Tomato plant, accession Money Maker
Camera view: bottom (45 deg); turntable rotation: 330 degrees
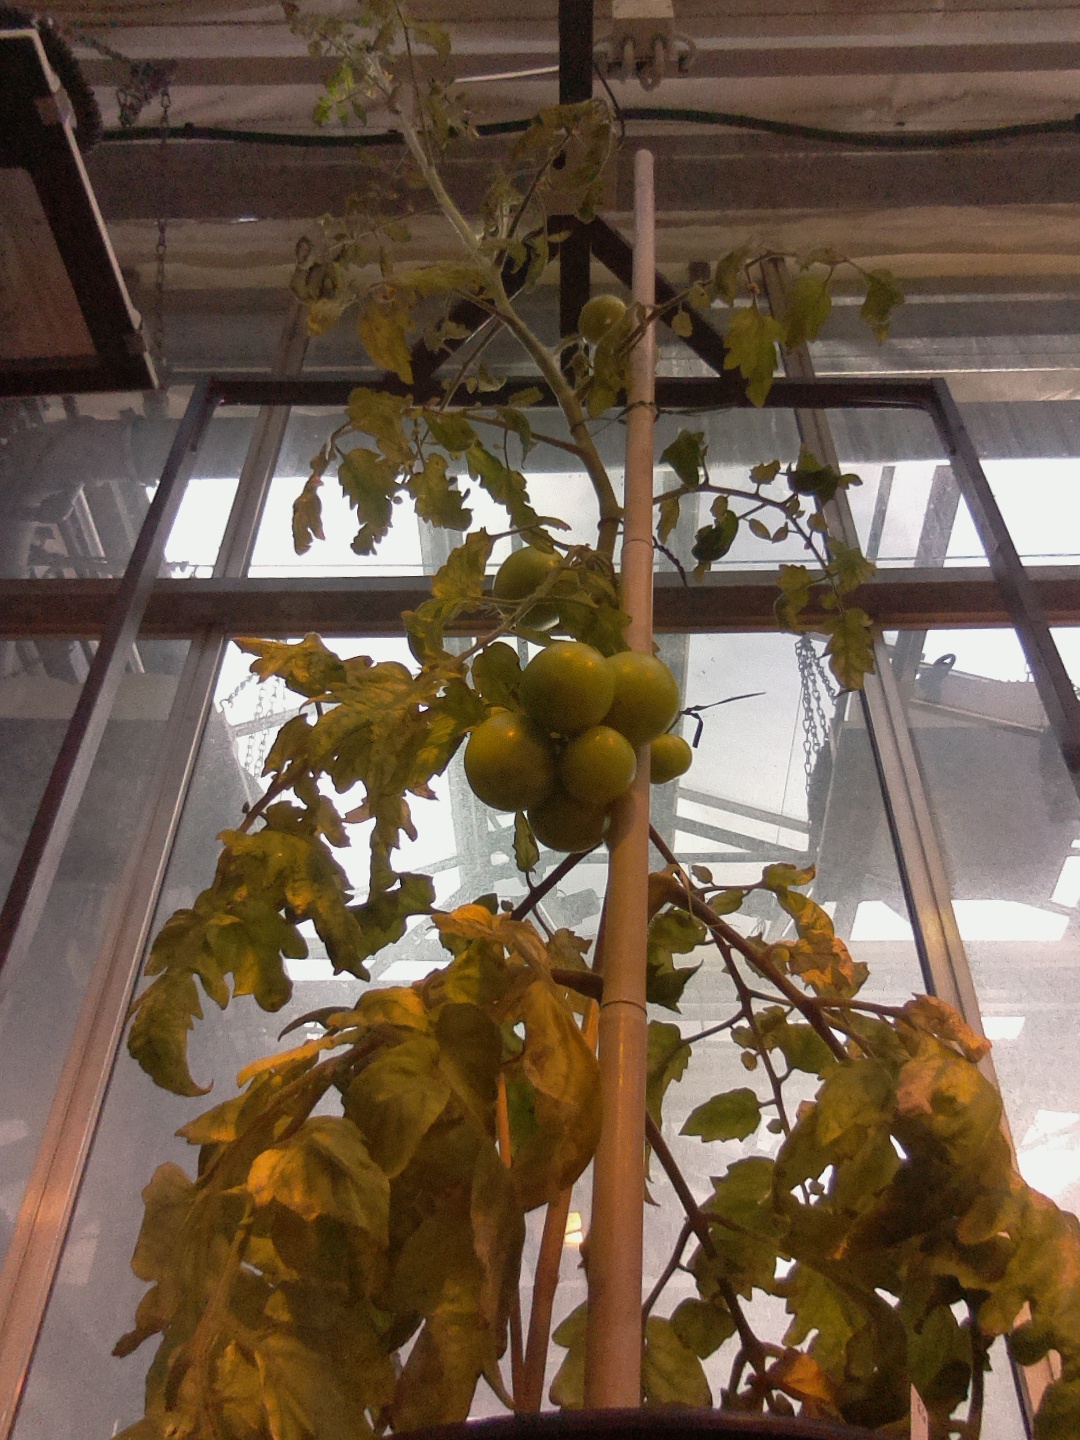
BBCH growth stage 75: 50%-60% of final fruit size